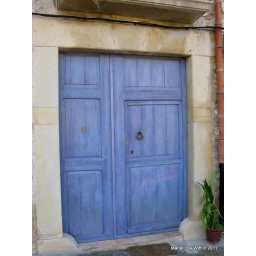
blue door in Cervera del Maestre